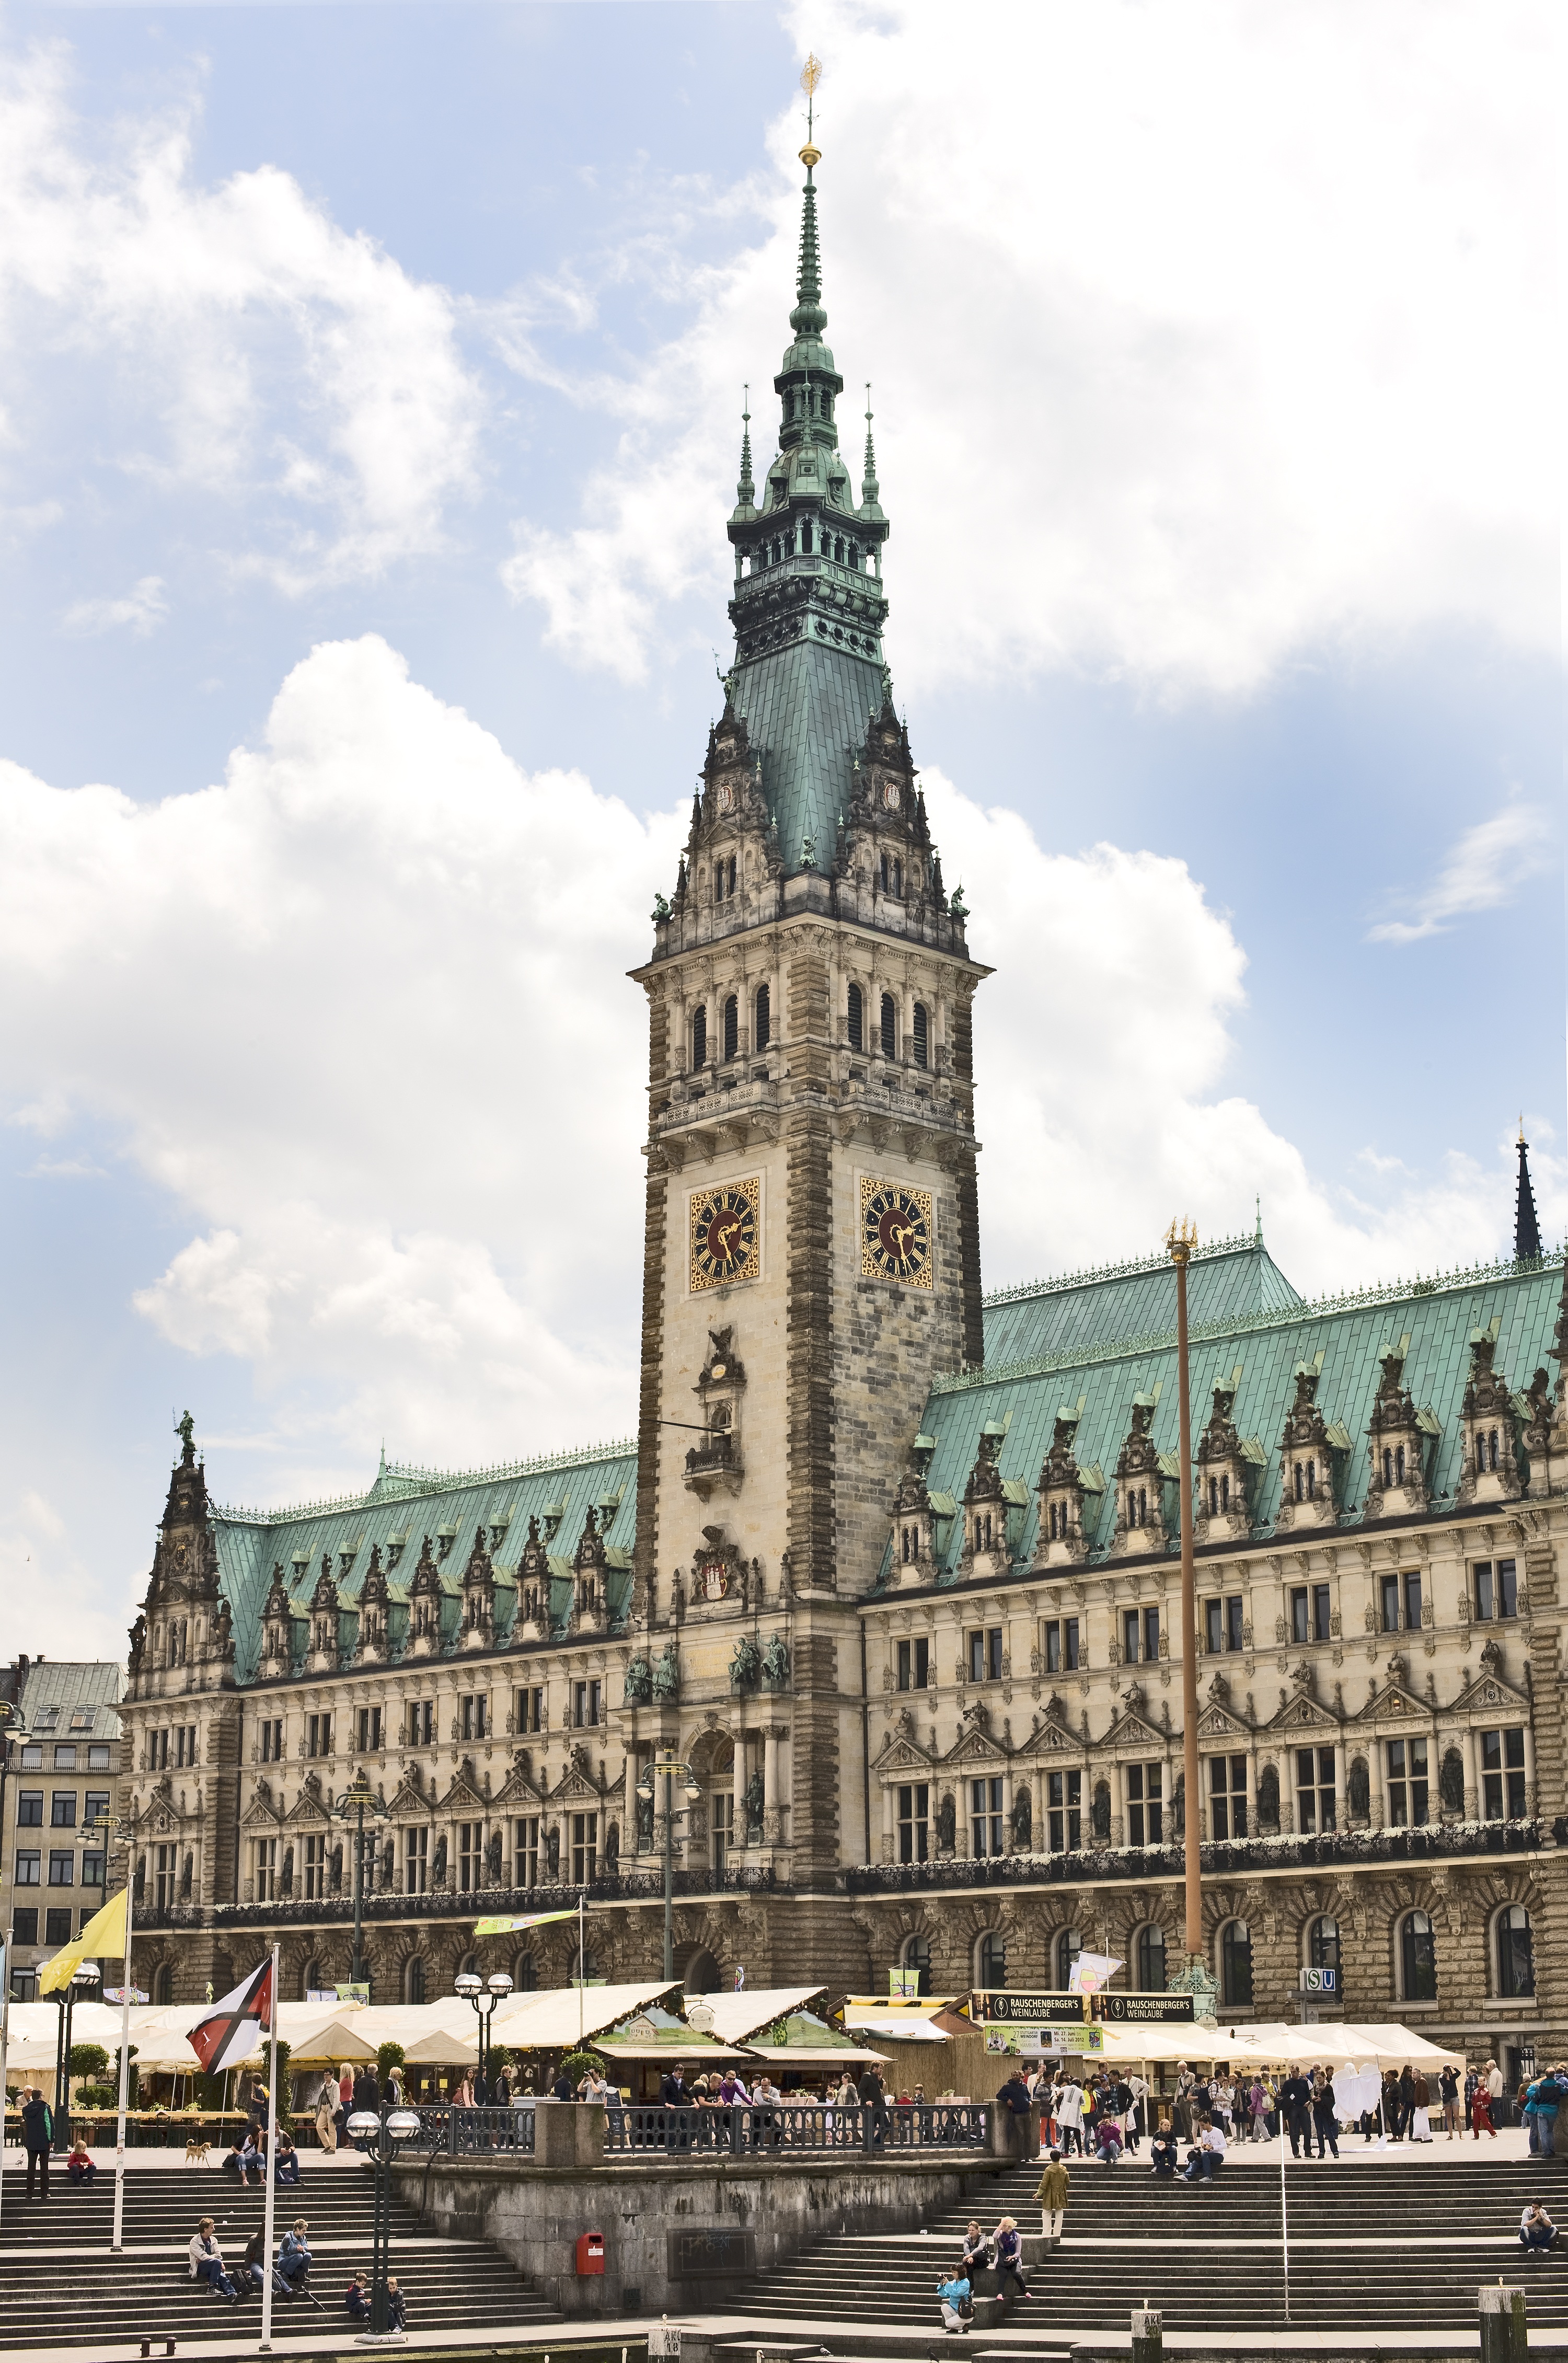
architecture, building, city, cityscape, tower, plaza, landmark, church, cathedral, place of worship, clock tower, spire, germany, town square, basilica, historically, hamburg, metropolis, town hall, hanseatic city, rathausmarkt